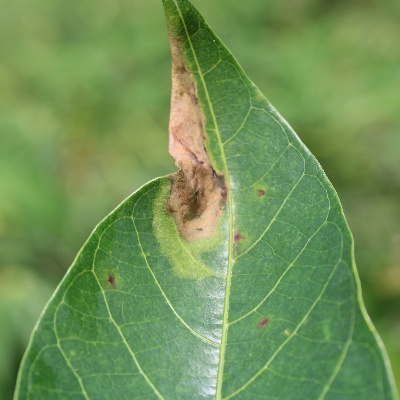
Crop: Cassava
Condition: bacterial blight